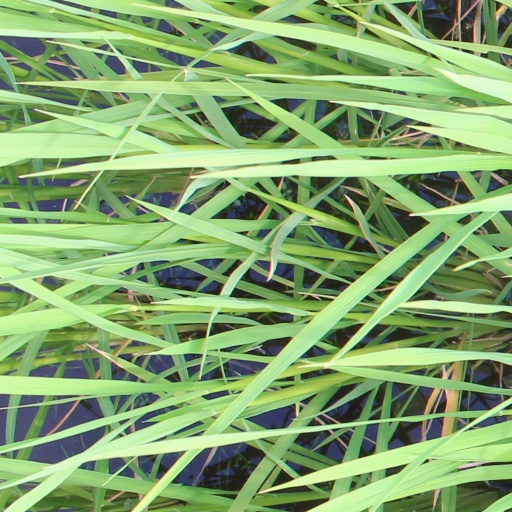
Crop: rice